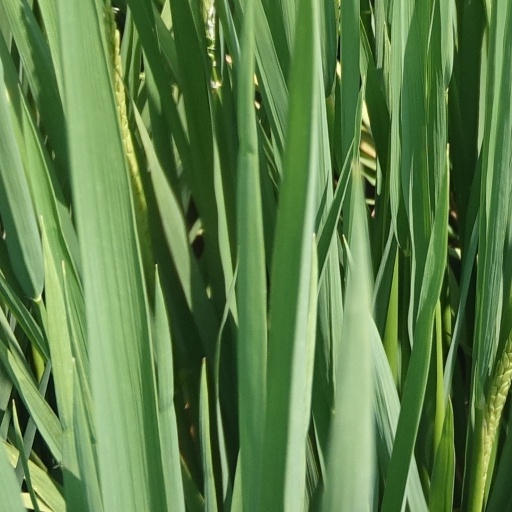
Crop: rice